Buster Posey

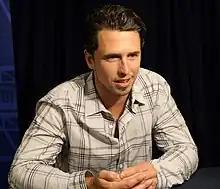
Posey at the 2016 Major League Baseball All-Star Game

After the season, the Baseball Writers' Association of America named Posey the NL MVP. He won the Silver Slugger Award for the catcher position. He won the NL Hank Aaron Award, and Miguel Cabrera of the Tigers won the American League (AL) award, marking the first time in history that World Series opponents won the award in the same year. He was named the NL Comeback Player of the Year, and he received the Willie Mac Award from the Giants' organization.